Coast guard

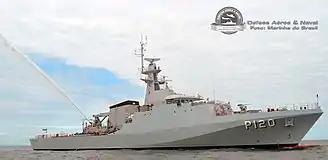
Brazilian ship used to protect Brazilian borders

Having 18 kilometres of coastline only, Bosnia and Herzegovina does not have a force dedicated to defend its coast. The duty of patrolling its coastline falls to the.